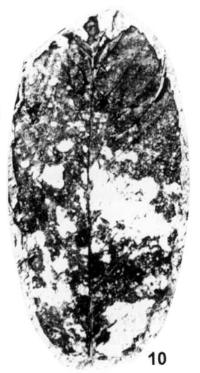
一个化石属于被子植物，其特征描述:leaf generally obovate, symmetrical; leaf apex acute base somewhat contracting generally toothed. tooth fagoid type, from minute to slightly large. internal margins between adjacent secondary veins all convex. venation craspedodromous, pseudocraspedodromous, or non-typical semicraspedodromous.